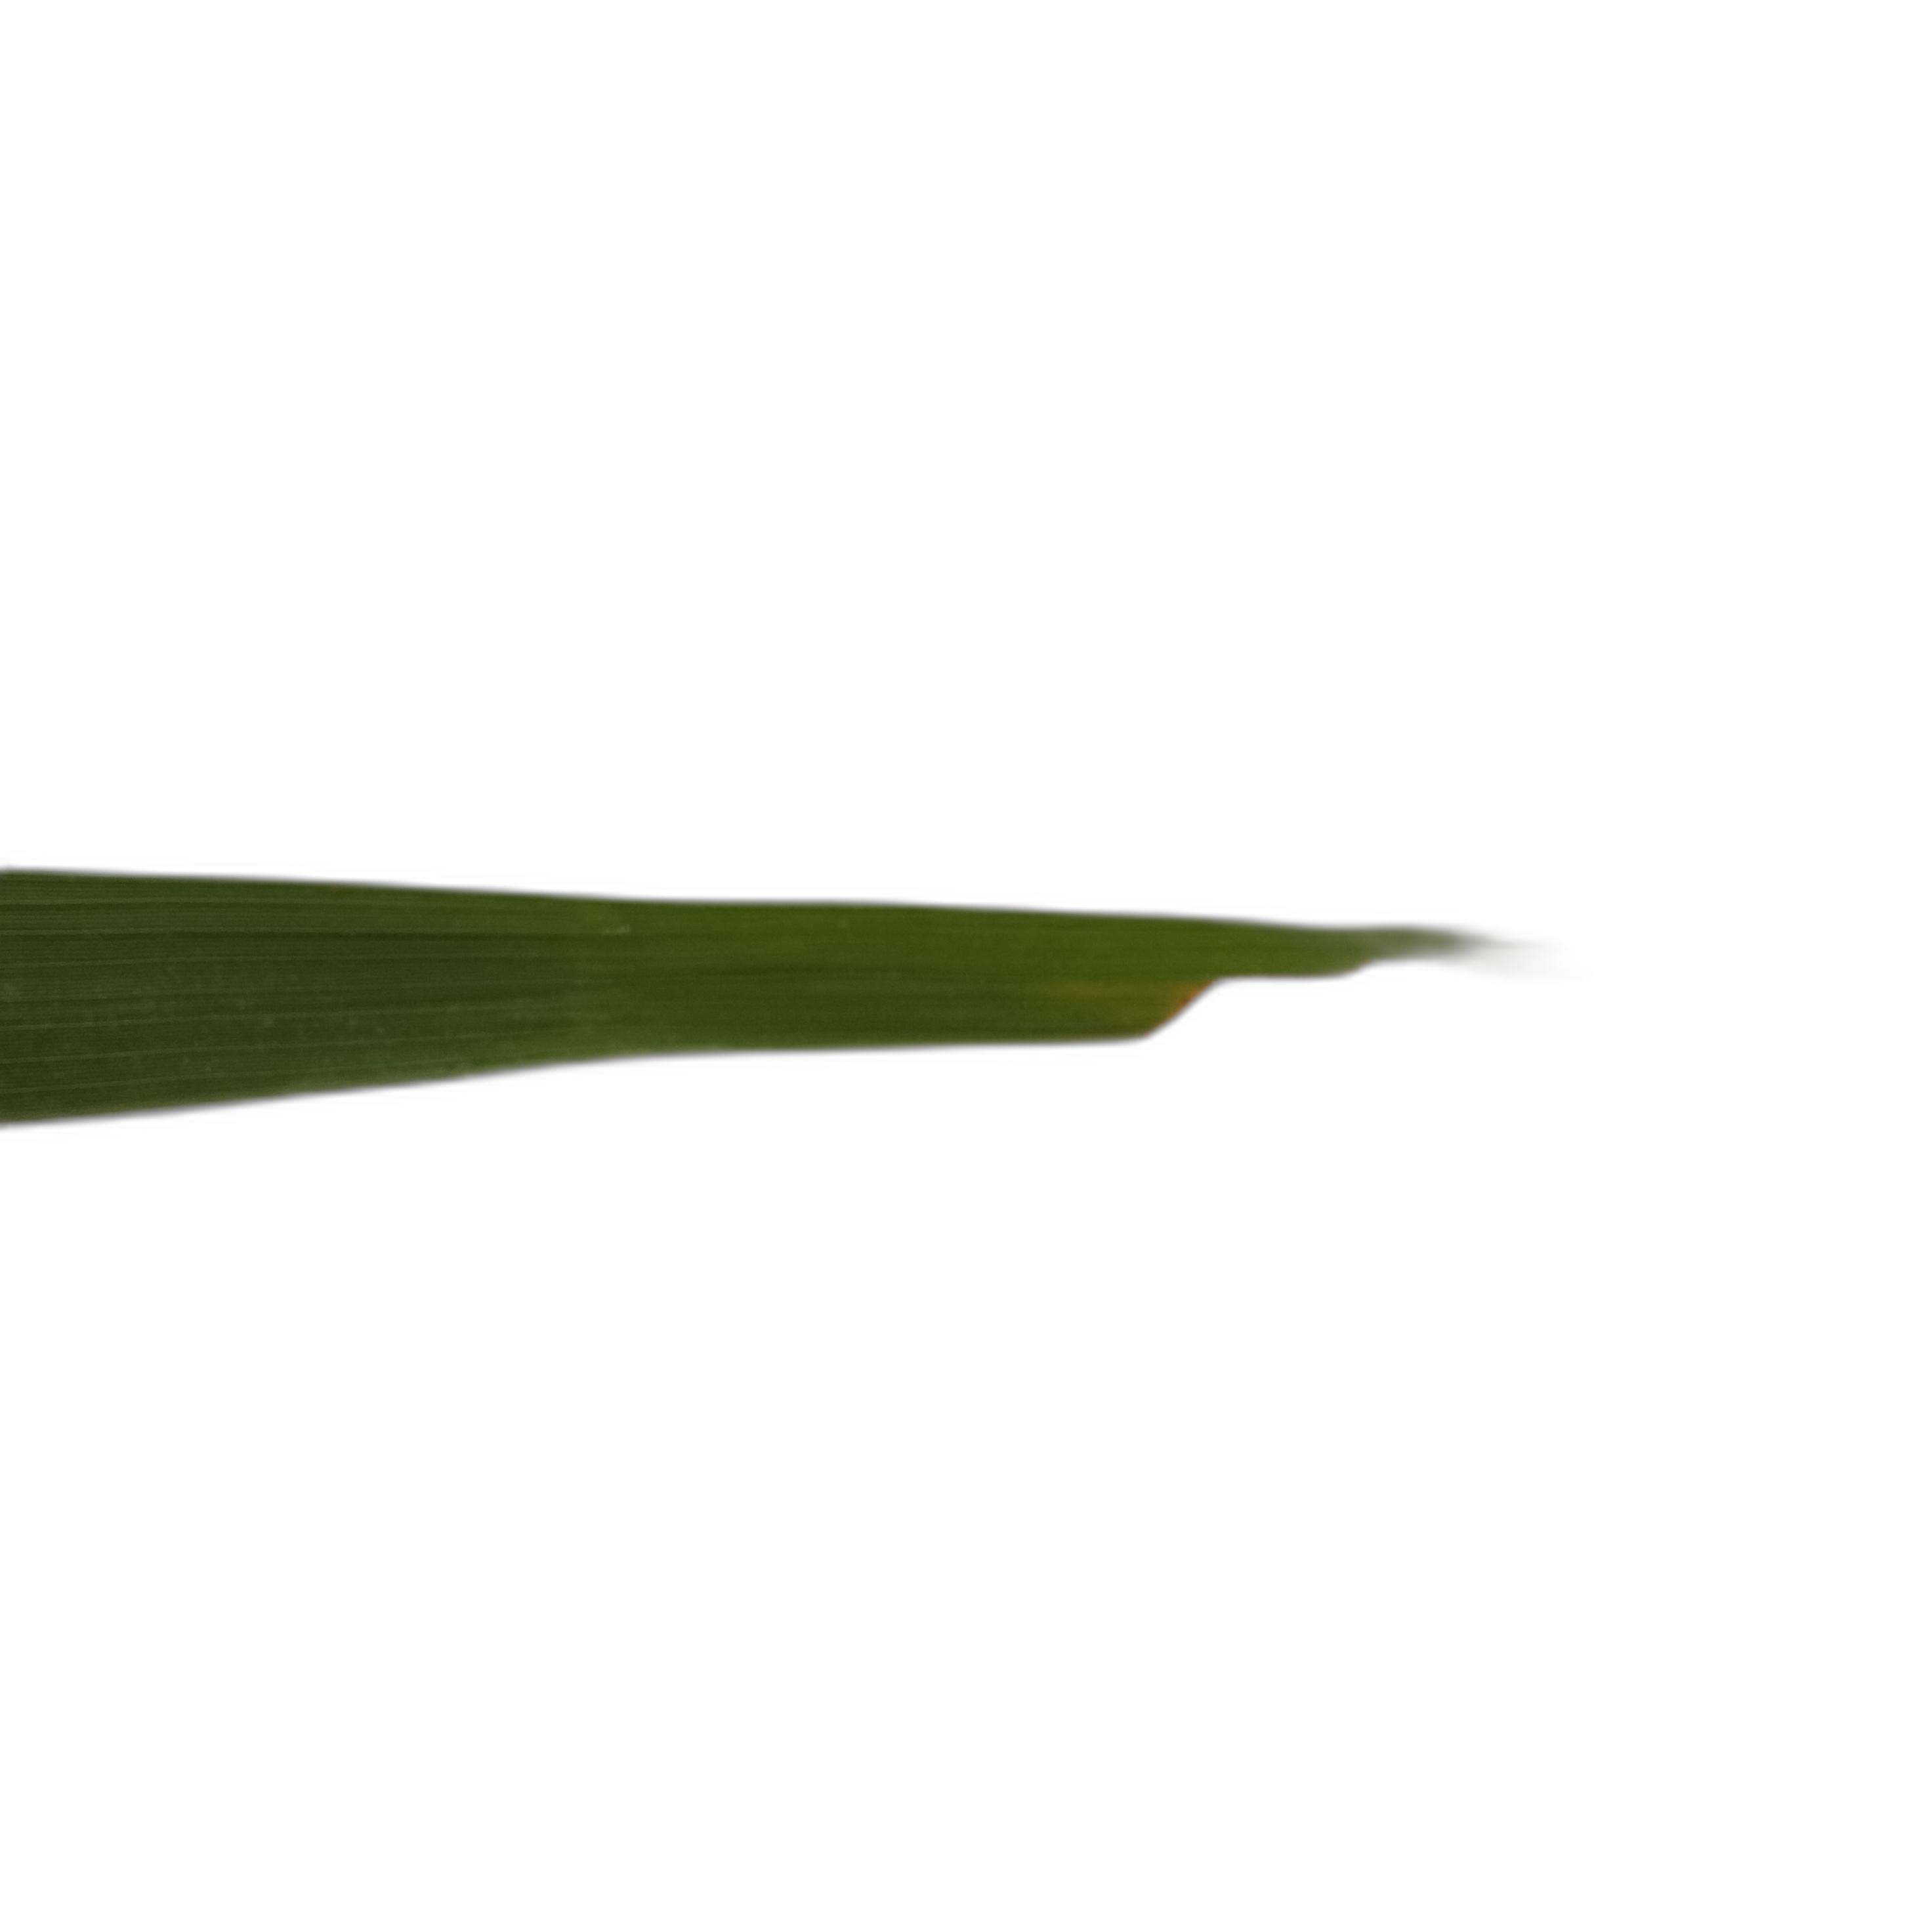
Label: Insect